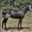
Label: horse